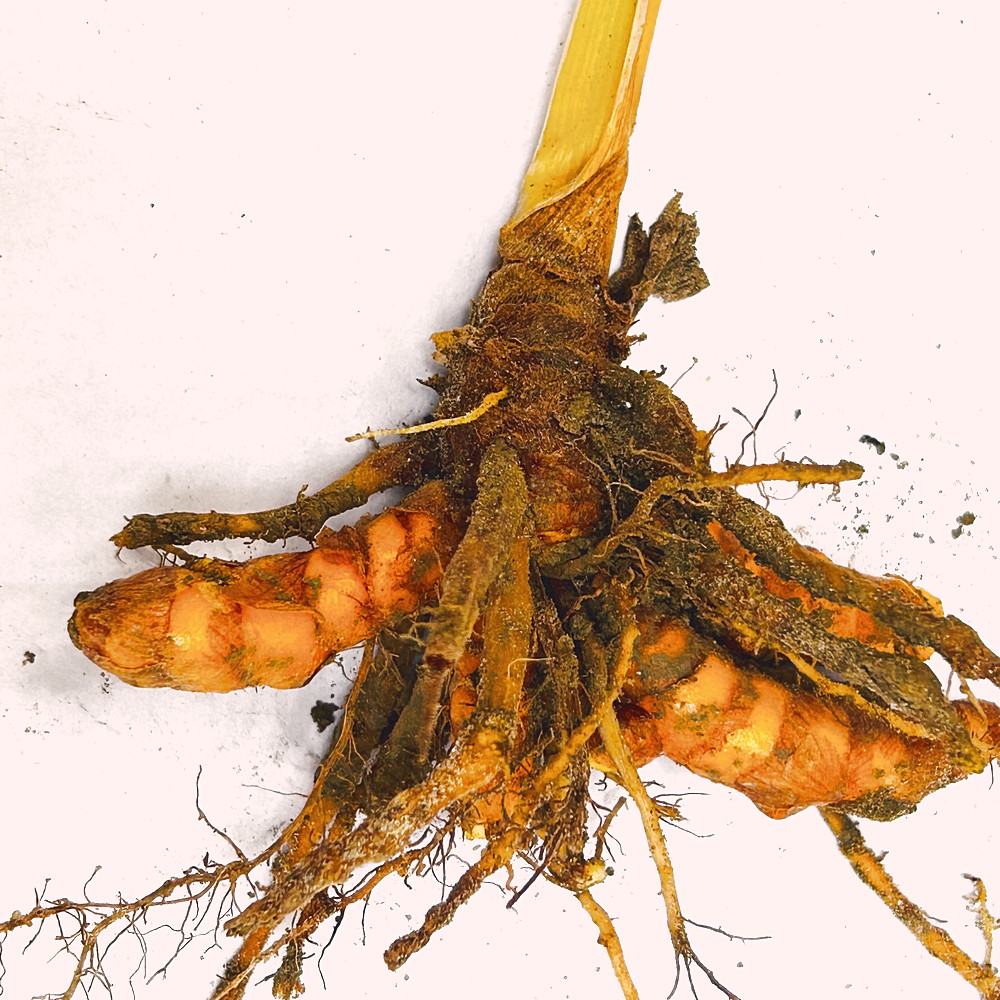
Label: Rhizome Healthy Root